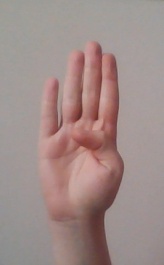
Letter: kaaf